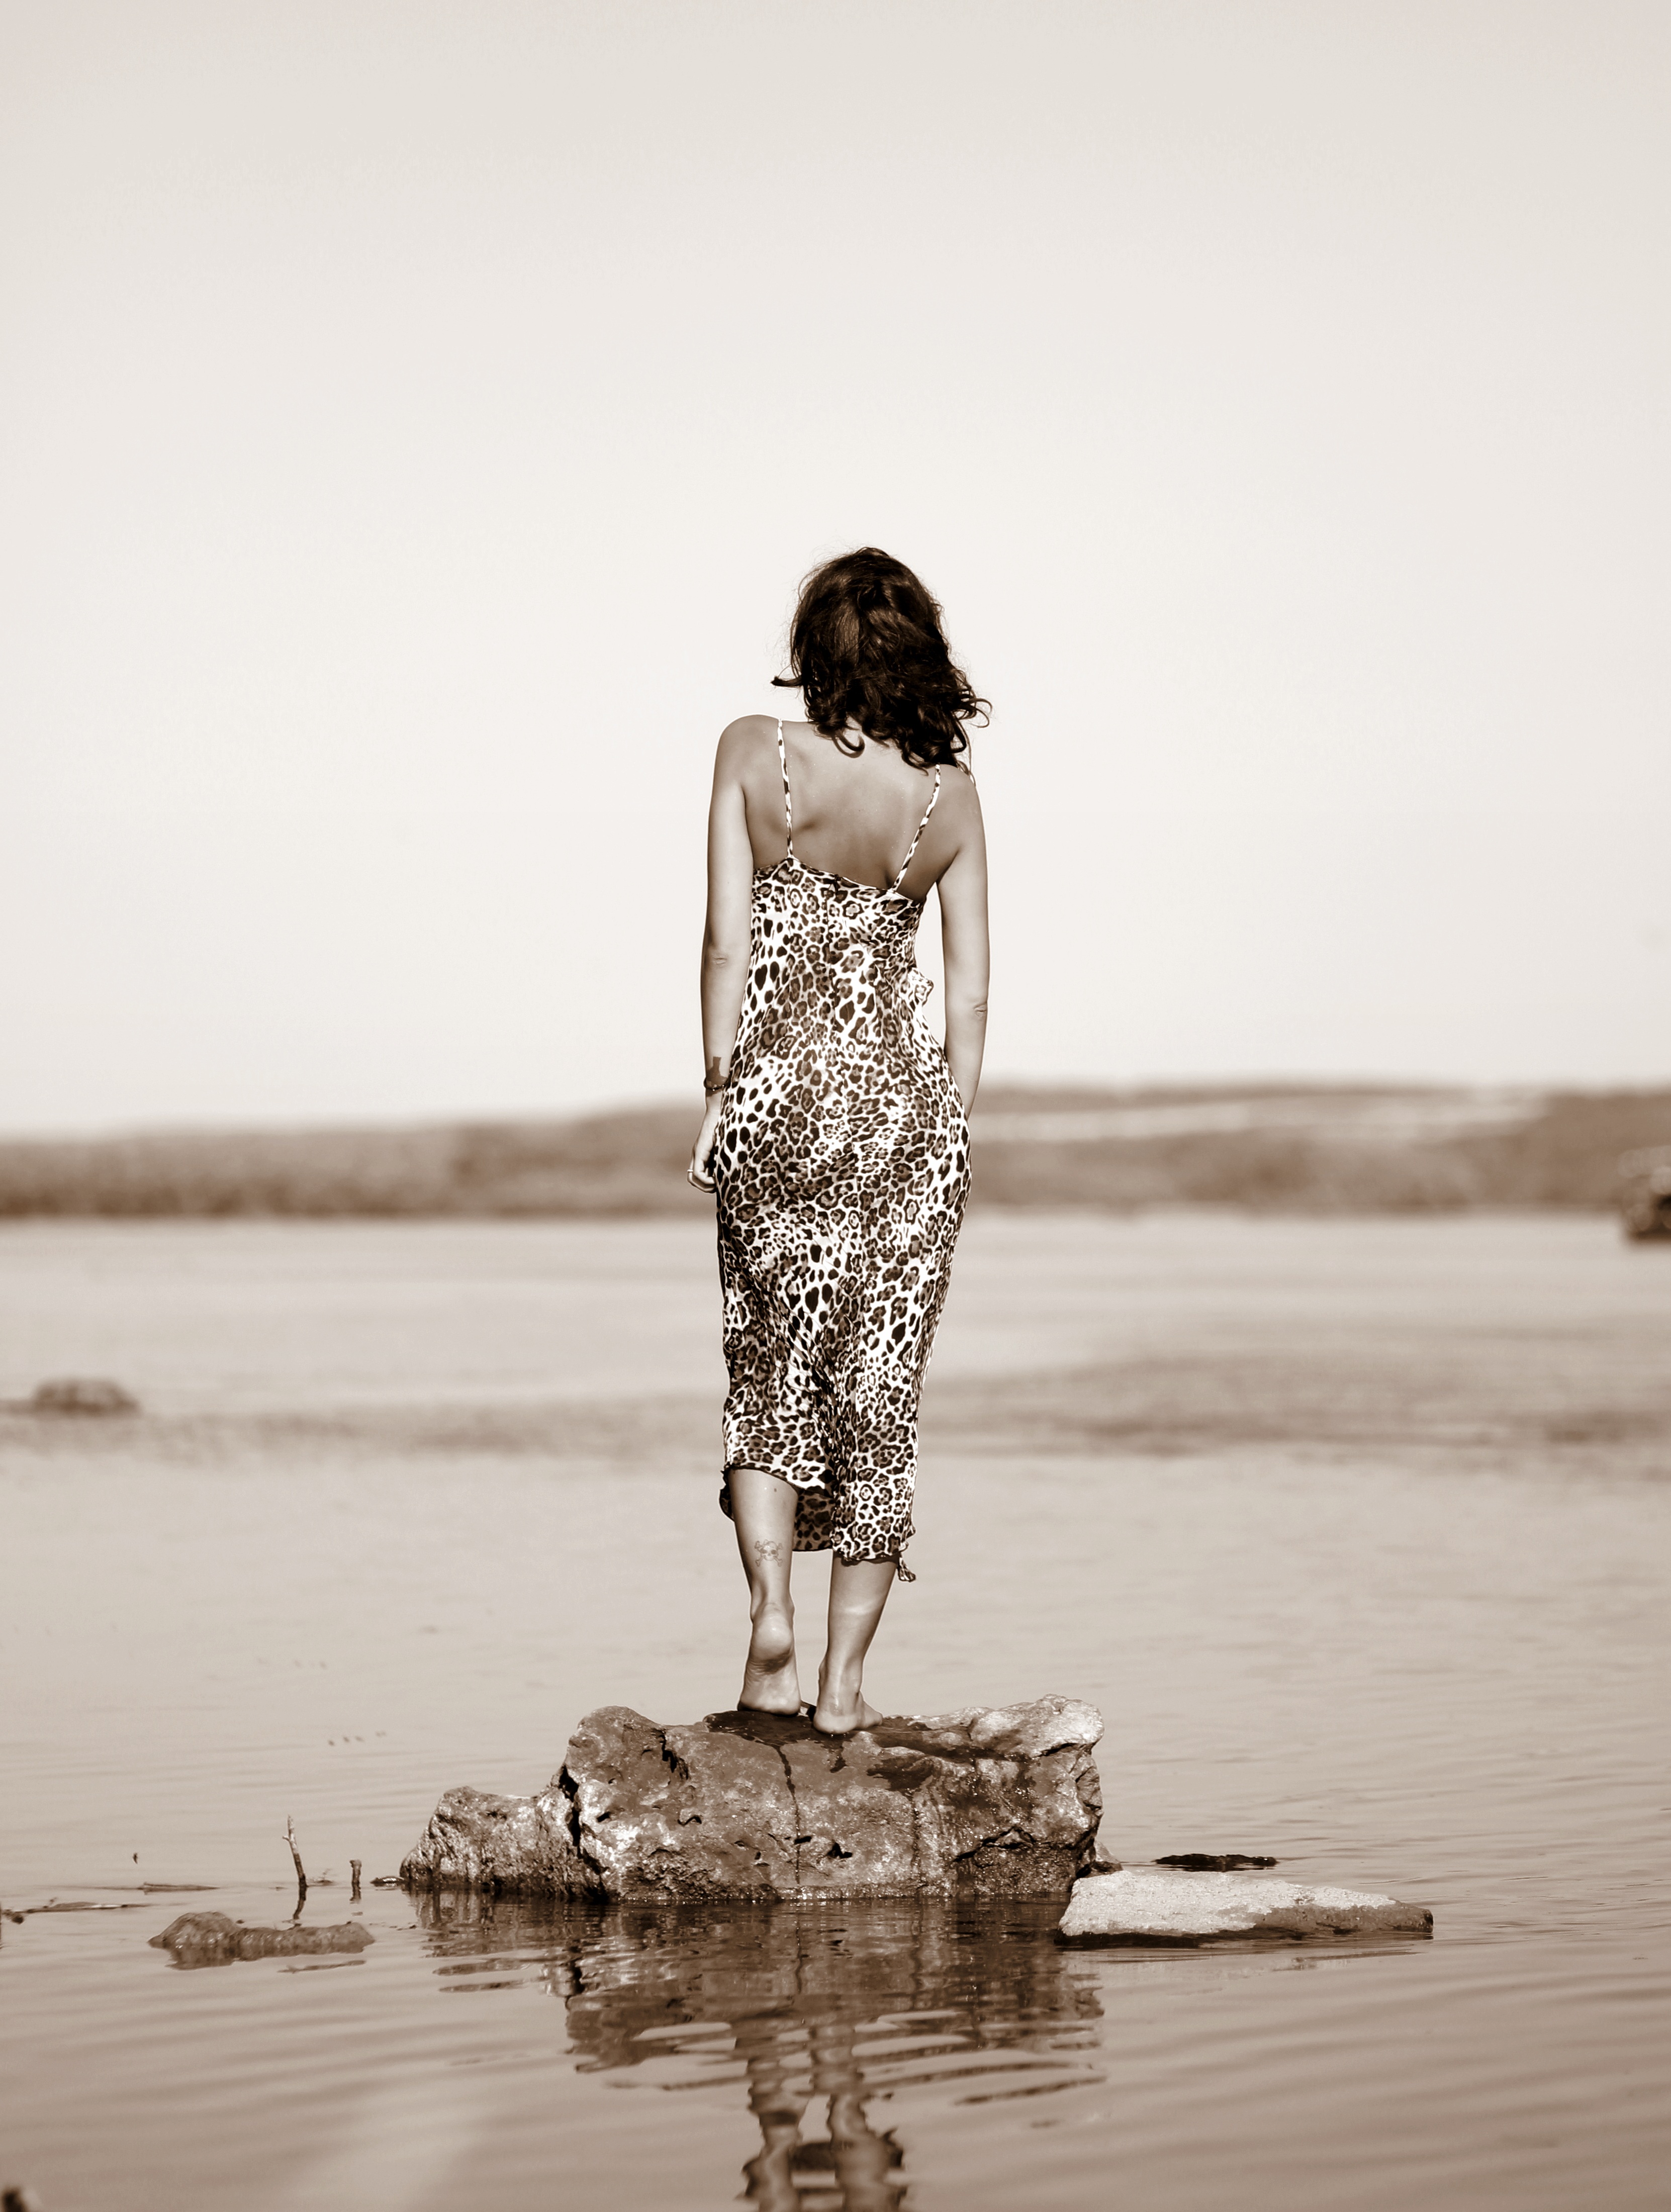
beach, sea, water, rock, ocean, person, girl, woman, photography, river, model, spring, fashion, season, leopard, sepia, dress, photograph, beauty, image, wear, photo shoot, human positions